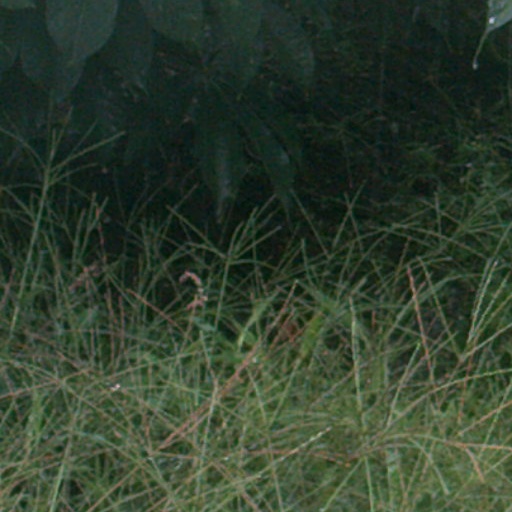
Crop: cassava